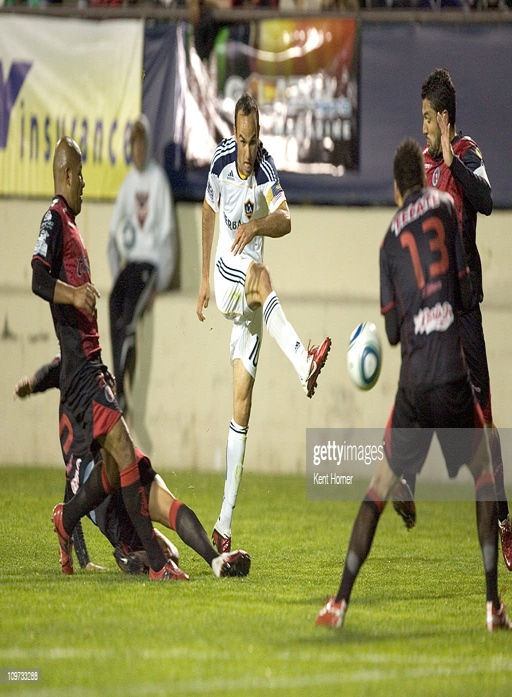
# shoots the ball against football team during the second half at the exhibition game .